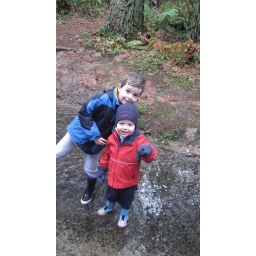
boys in the water